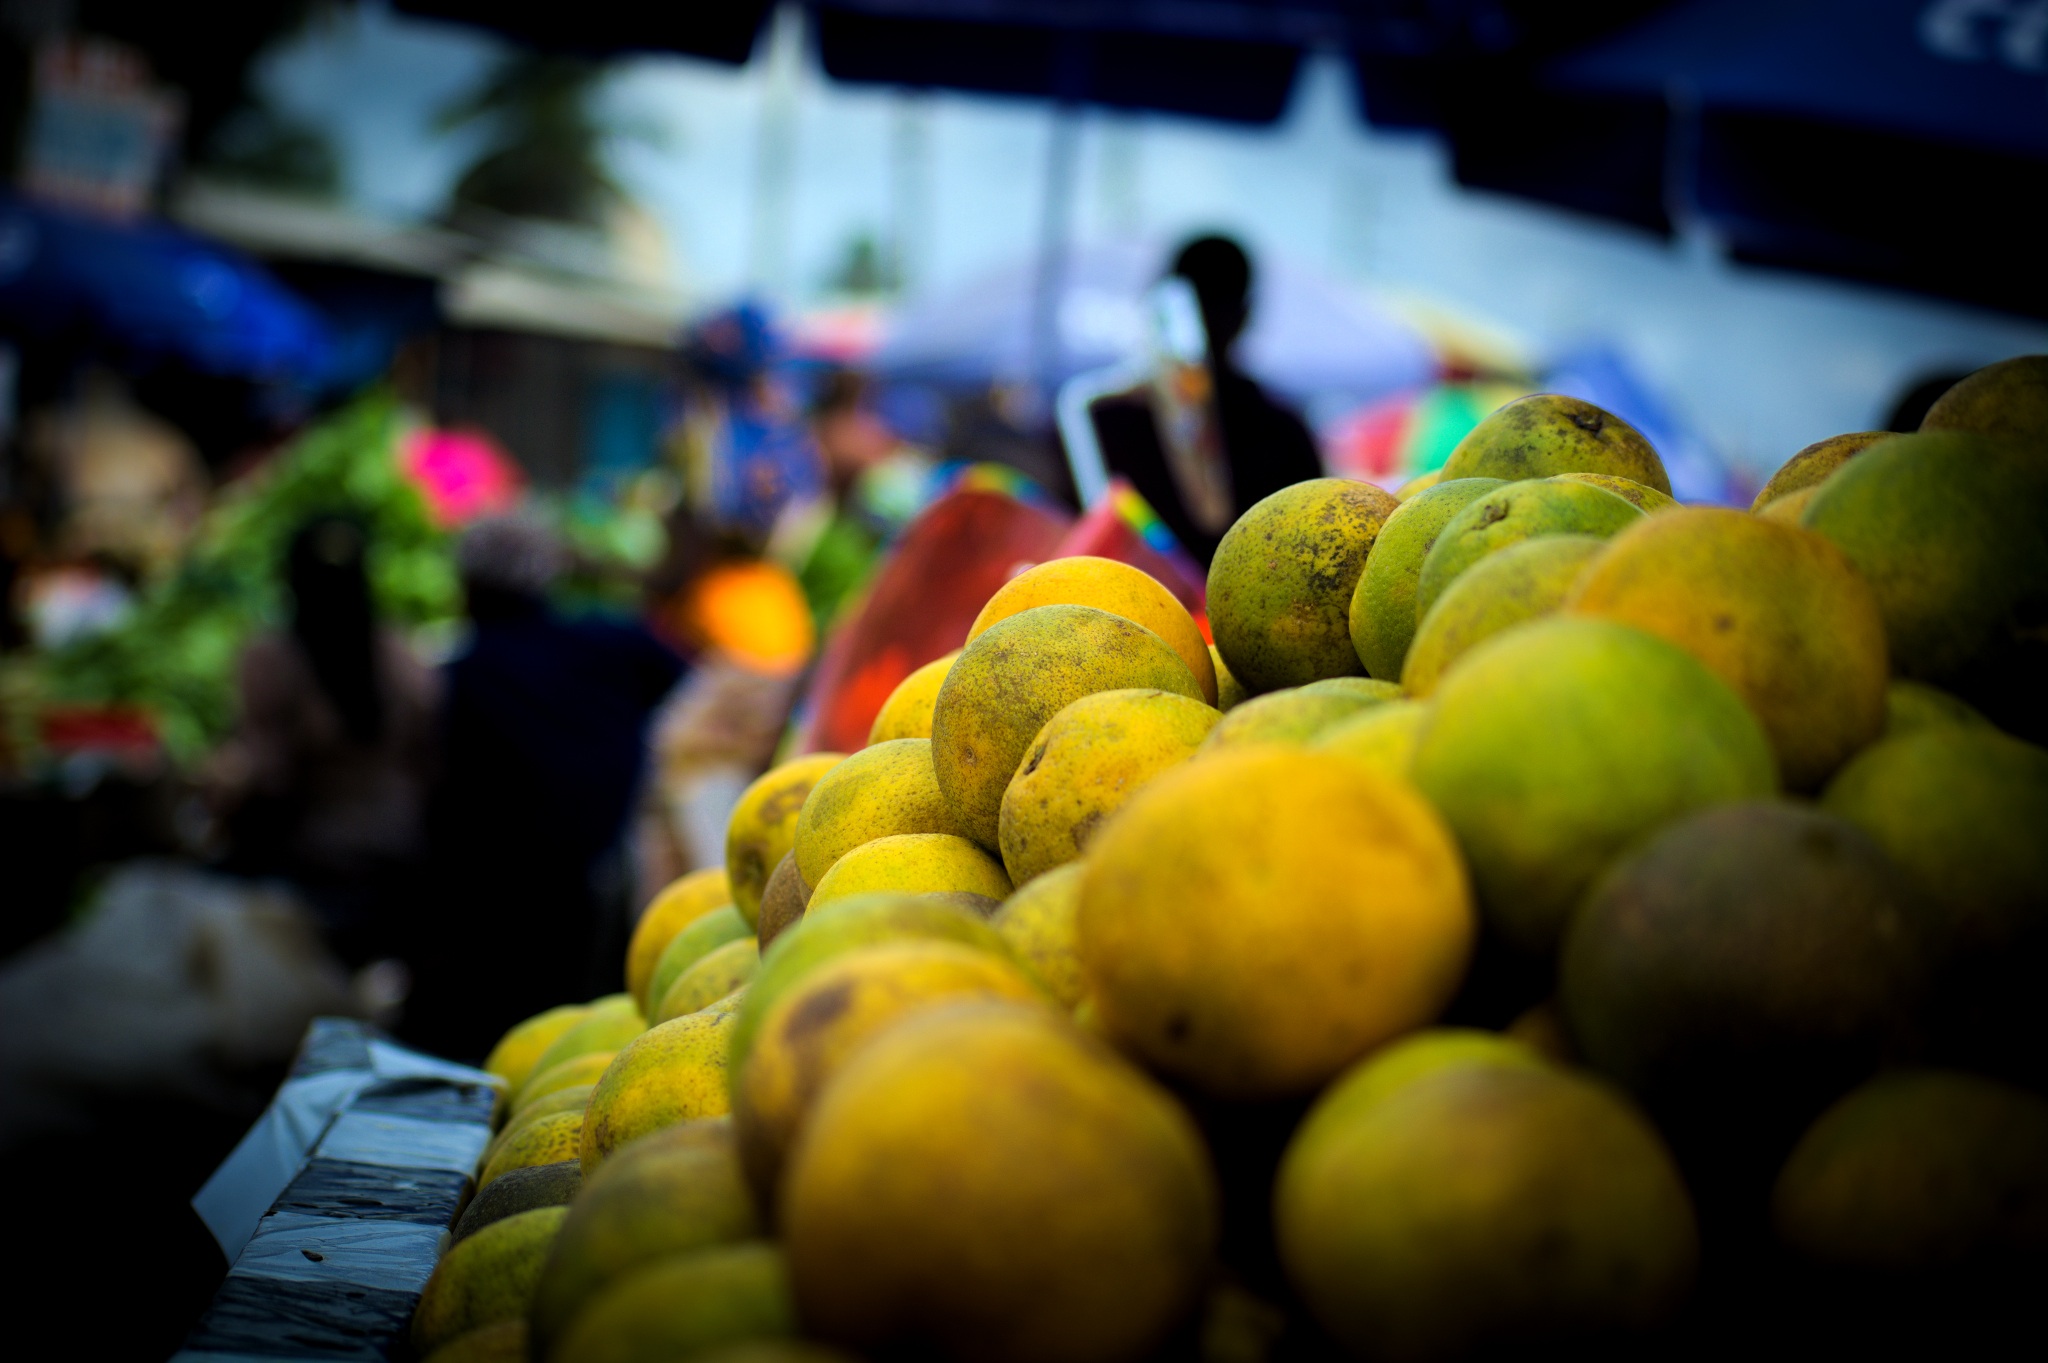
plant, fruit, flower, food, green, produce, color, yellow, flowering plant, land plant